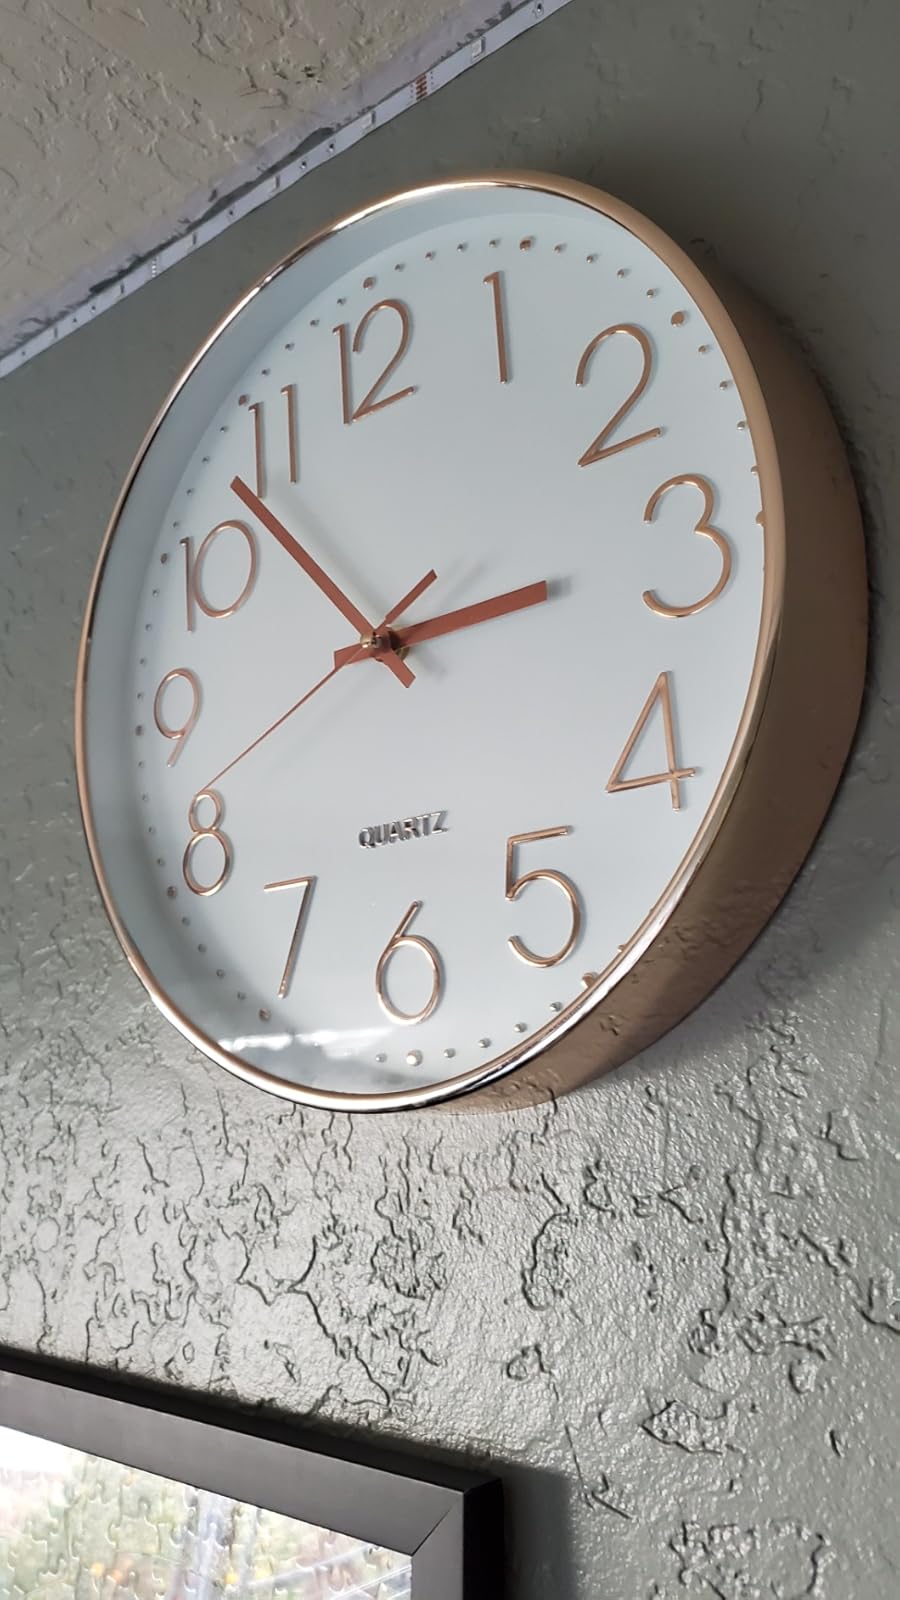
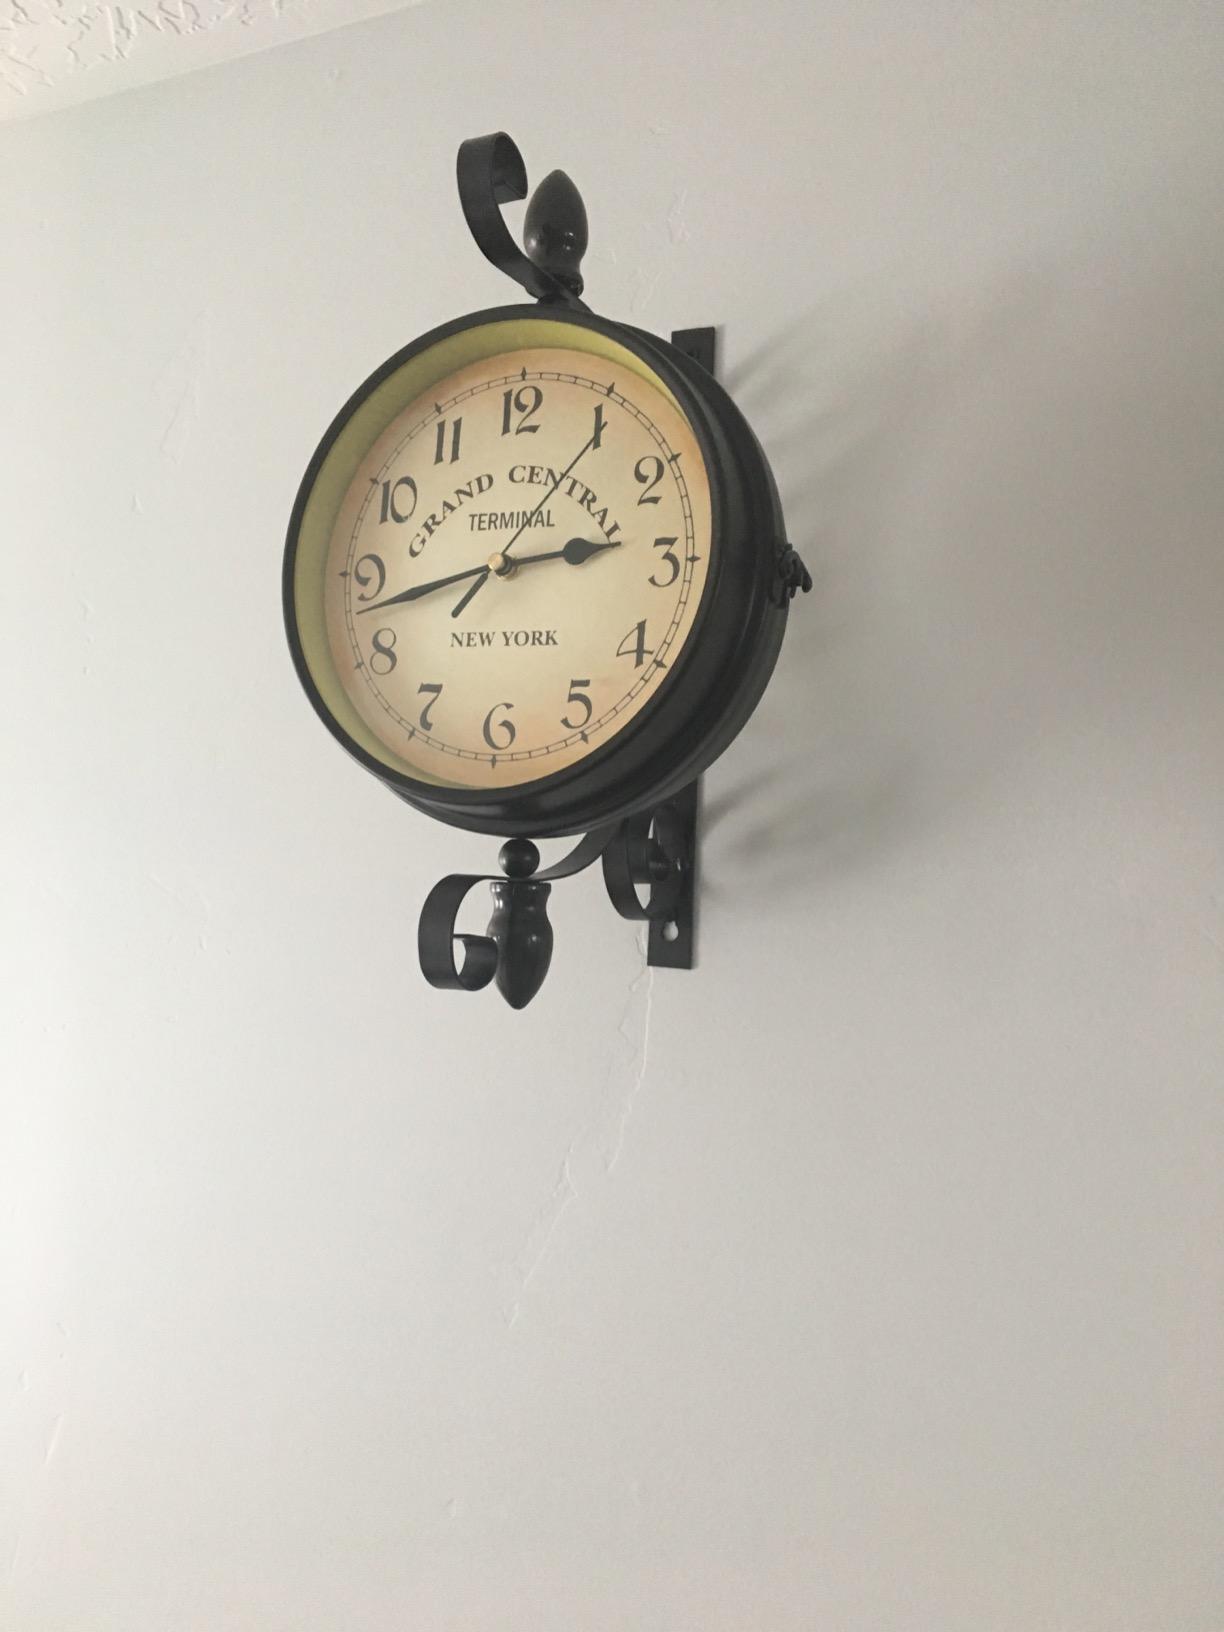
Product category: clock
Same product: no